Harlem Children's Zone

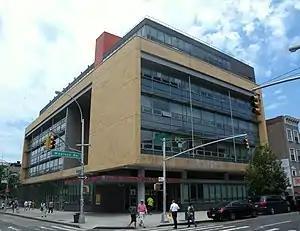
Harlem Children's Zone and Promise Academy

The Harlem Children's Zone (HCZ) is a nonprofit organization for children and families living in Harlem, providing free support in the form of parenting workshops, a preschool program, three charter schools, and child-oriented health programs for thousands of children and families. The HCZ is "aimed at doing nothing less than breaking the cycle of generational poverty for the thousands of children and families it serves."